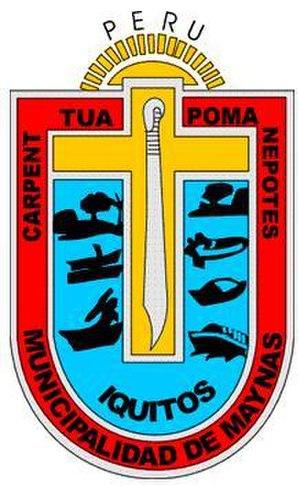
Le Pérou, en forme longue la république du Pérou, en espagnol Perú et República del Perú, en quechua Piruw et Piruw Republika et en aymara Piruw et Piruw Suyu, est un pays situé dans l'Ouest de l'Amérique du Sud. Entouré par l'Équateur au nord-ouest, la Colombie au nord-nord-est, le Brésil au nord-est, la Bolivie au sud-est, le Chili au sud-sud-est et l'océan Pacifique à l'ouest-sud-ouest, il est le troisième pays du sous-continent par sa superficie : 1 285 220 km², et le quatrième par sa population : environ 32 millions d'habitants.
Iquitos est la capitale du Loreto, département d'Amazonie péruvienne. Située au sein de la forêt amazonienne, l'aire urbaine d'Iquitos est la plus grande agglomération au monde non accessible par la route, mais uniquement par avion ou bateau.